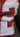
Number: 2